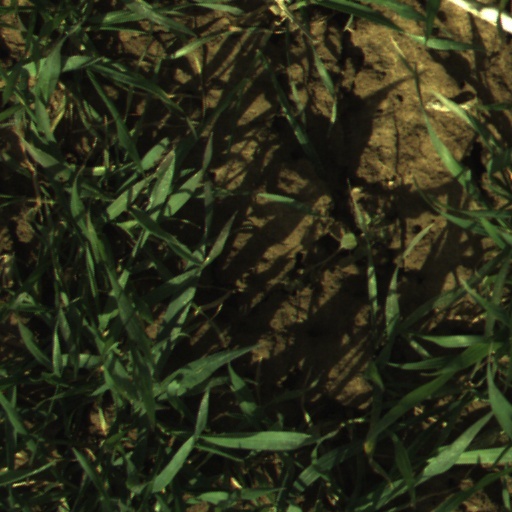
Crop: wheat